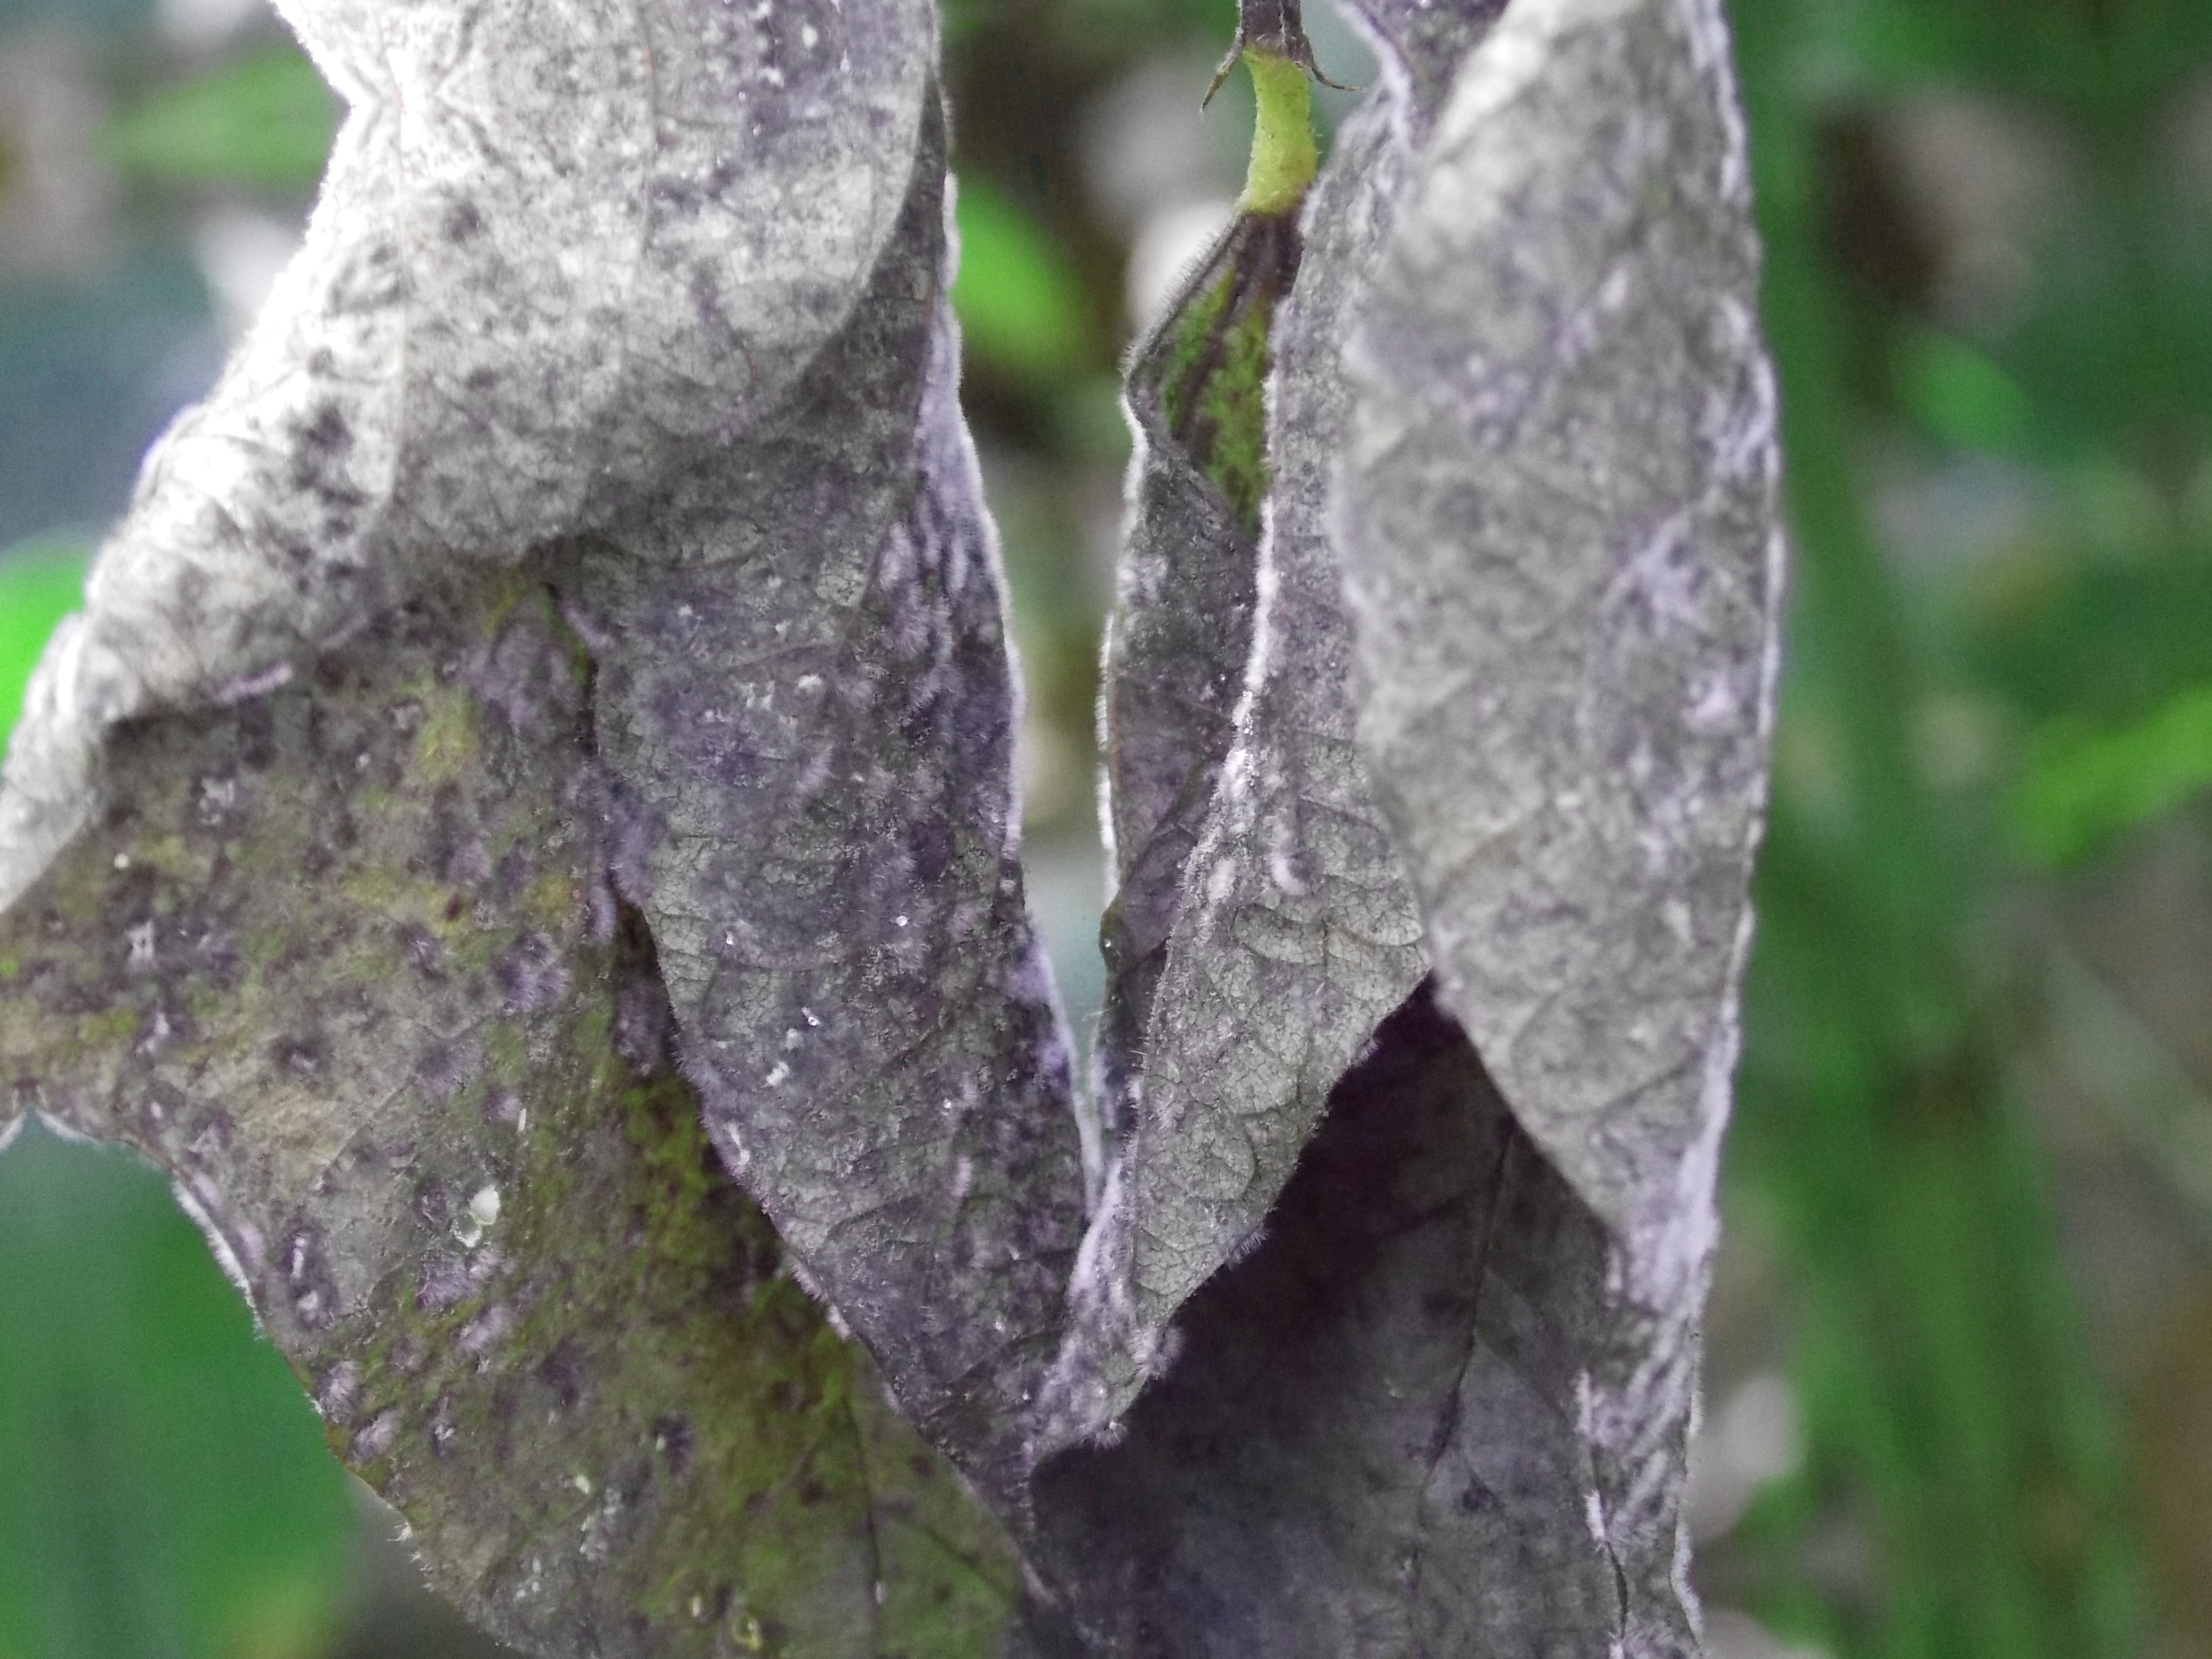
Label: Disease